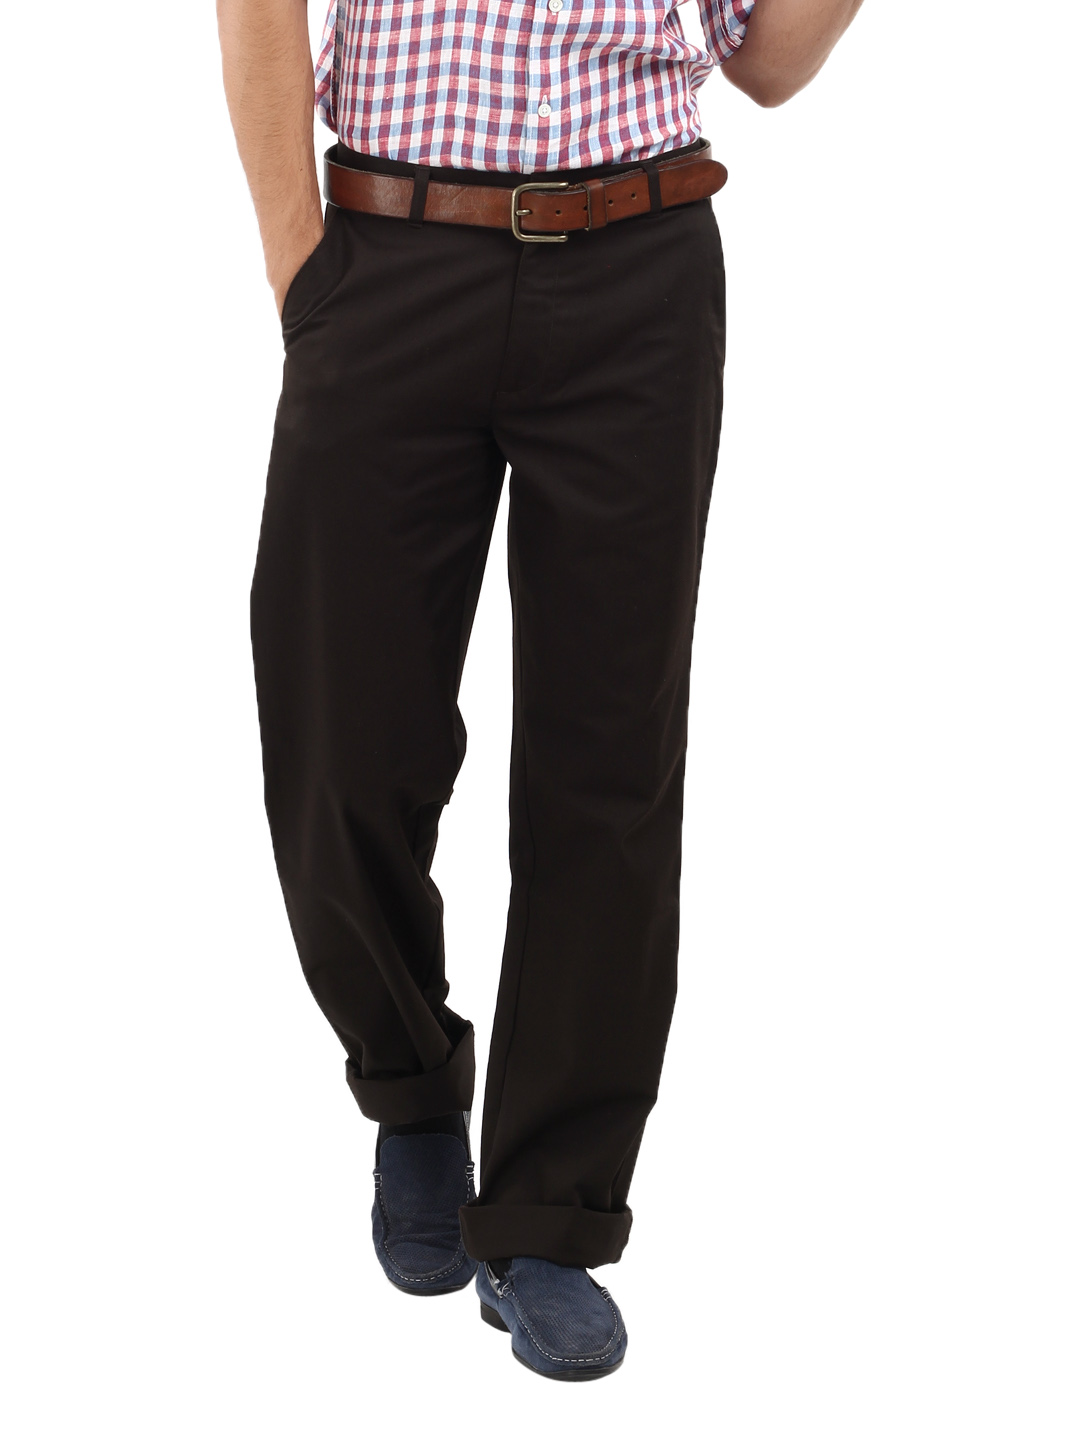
Basics Men Brown Trousers
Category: Apparel / Bottomwear / Trousers
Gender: Men
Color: Brown
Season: Summer 2013
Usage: Casual